Baba Raghav Das Medical College

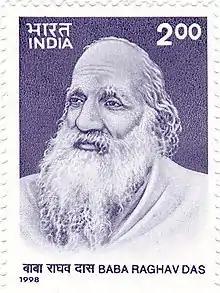
Baba Raghav Das on a 1998 stamp of India

The BRD Medical College was established in 1969 and was affiliated to Gorakhpur University. It was initially developed as a centre for treating mosquito-borne diseases. The Nehru Hospital is affiliated with the college. It has 700 beds, with an additional 108 beds in Epidemic Ward.